Louis Gossett Jr.

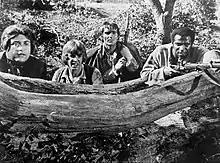
Cast of ABC TV series "The Young Rebels" (1970): From left-Alex Henteloff, Rick Ely, Philippe Forquet, and Gossett.

In 1970, his album "From Me to You" was released on B.T. Puppy Records BTPS-1013. It contained some of his own compositions.